TVS Jupiter

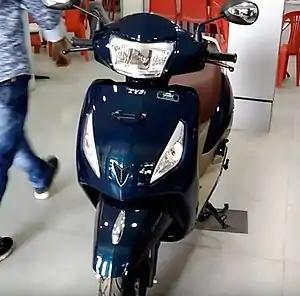
TVS Jupiter Grande

TVS Jupiter is a variomatic scooter launched in September 2013 by India's TVS Motor Company. The launch of the scooter marked the company's entry into the part of the market that mainly targets both male and female consumers. This Variomatic Scooter is launched as a rival for Honda Activa.